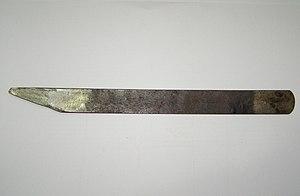
Tranchet.